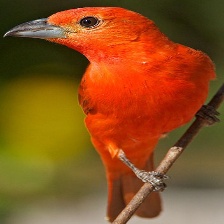
Species: HEPATIC TANAGER
Scientific name: PIRANGA FLAVA